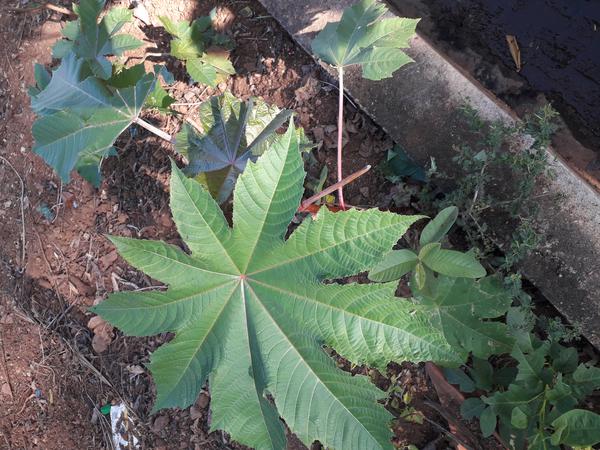
Plant: Castor